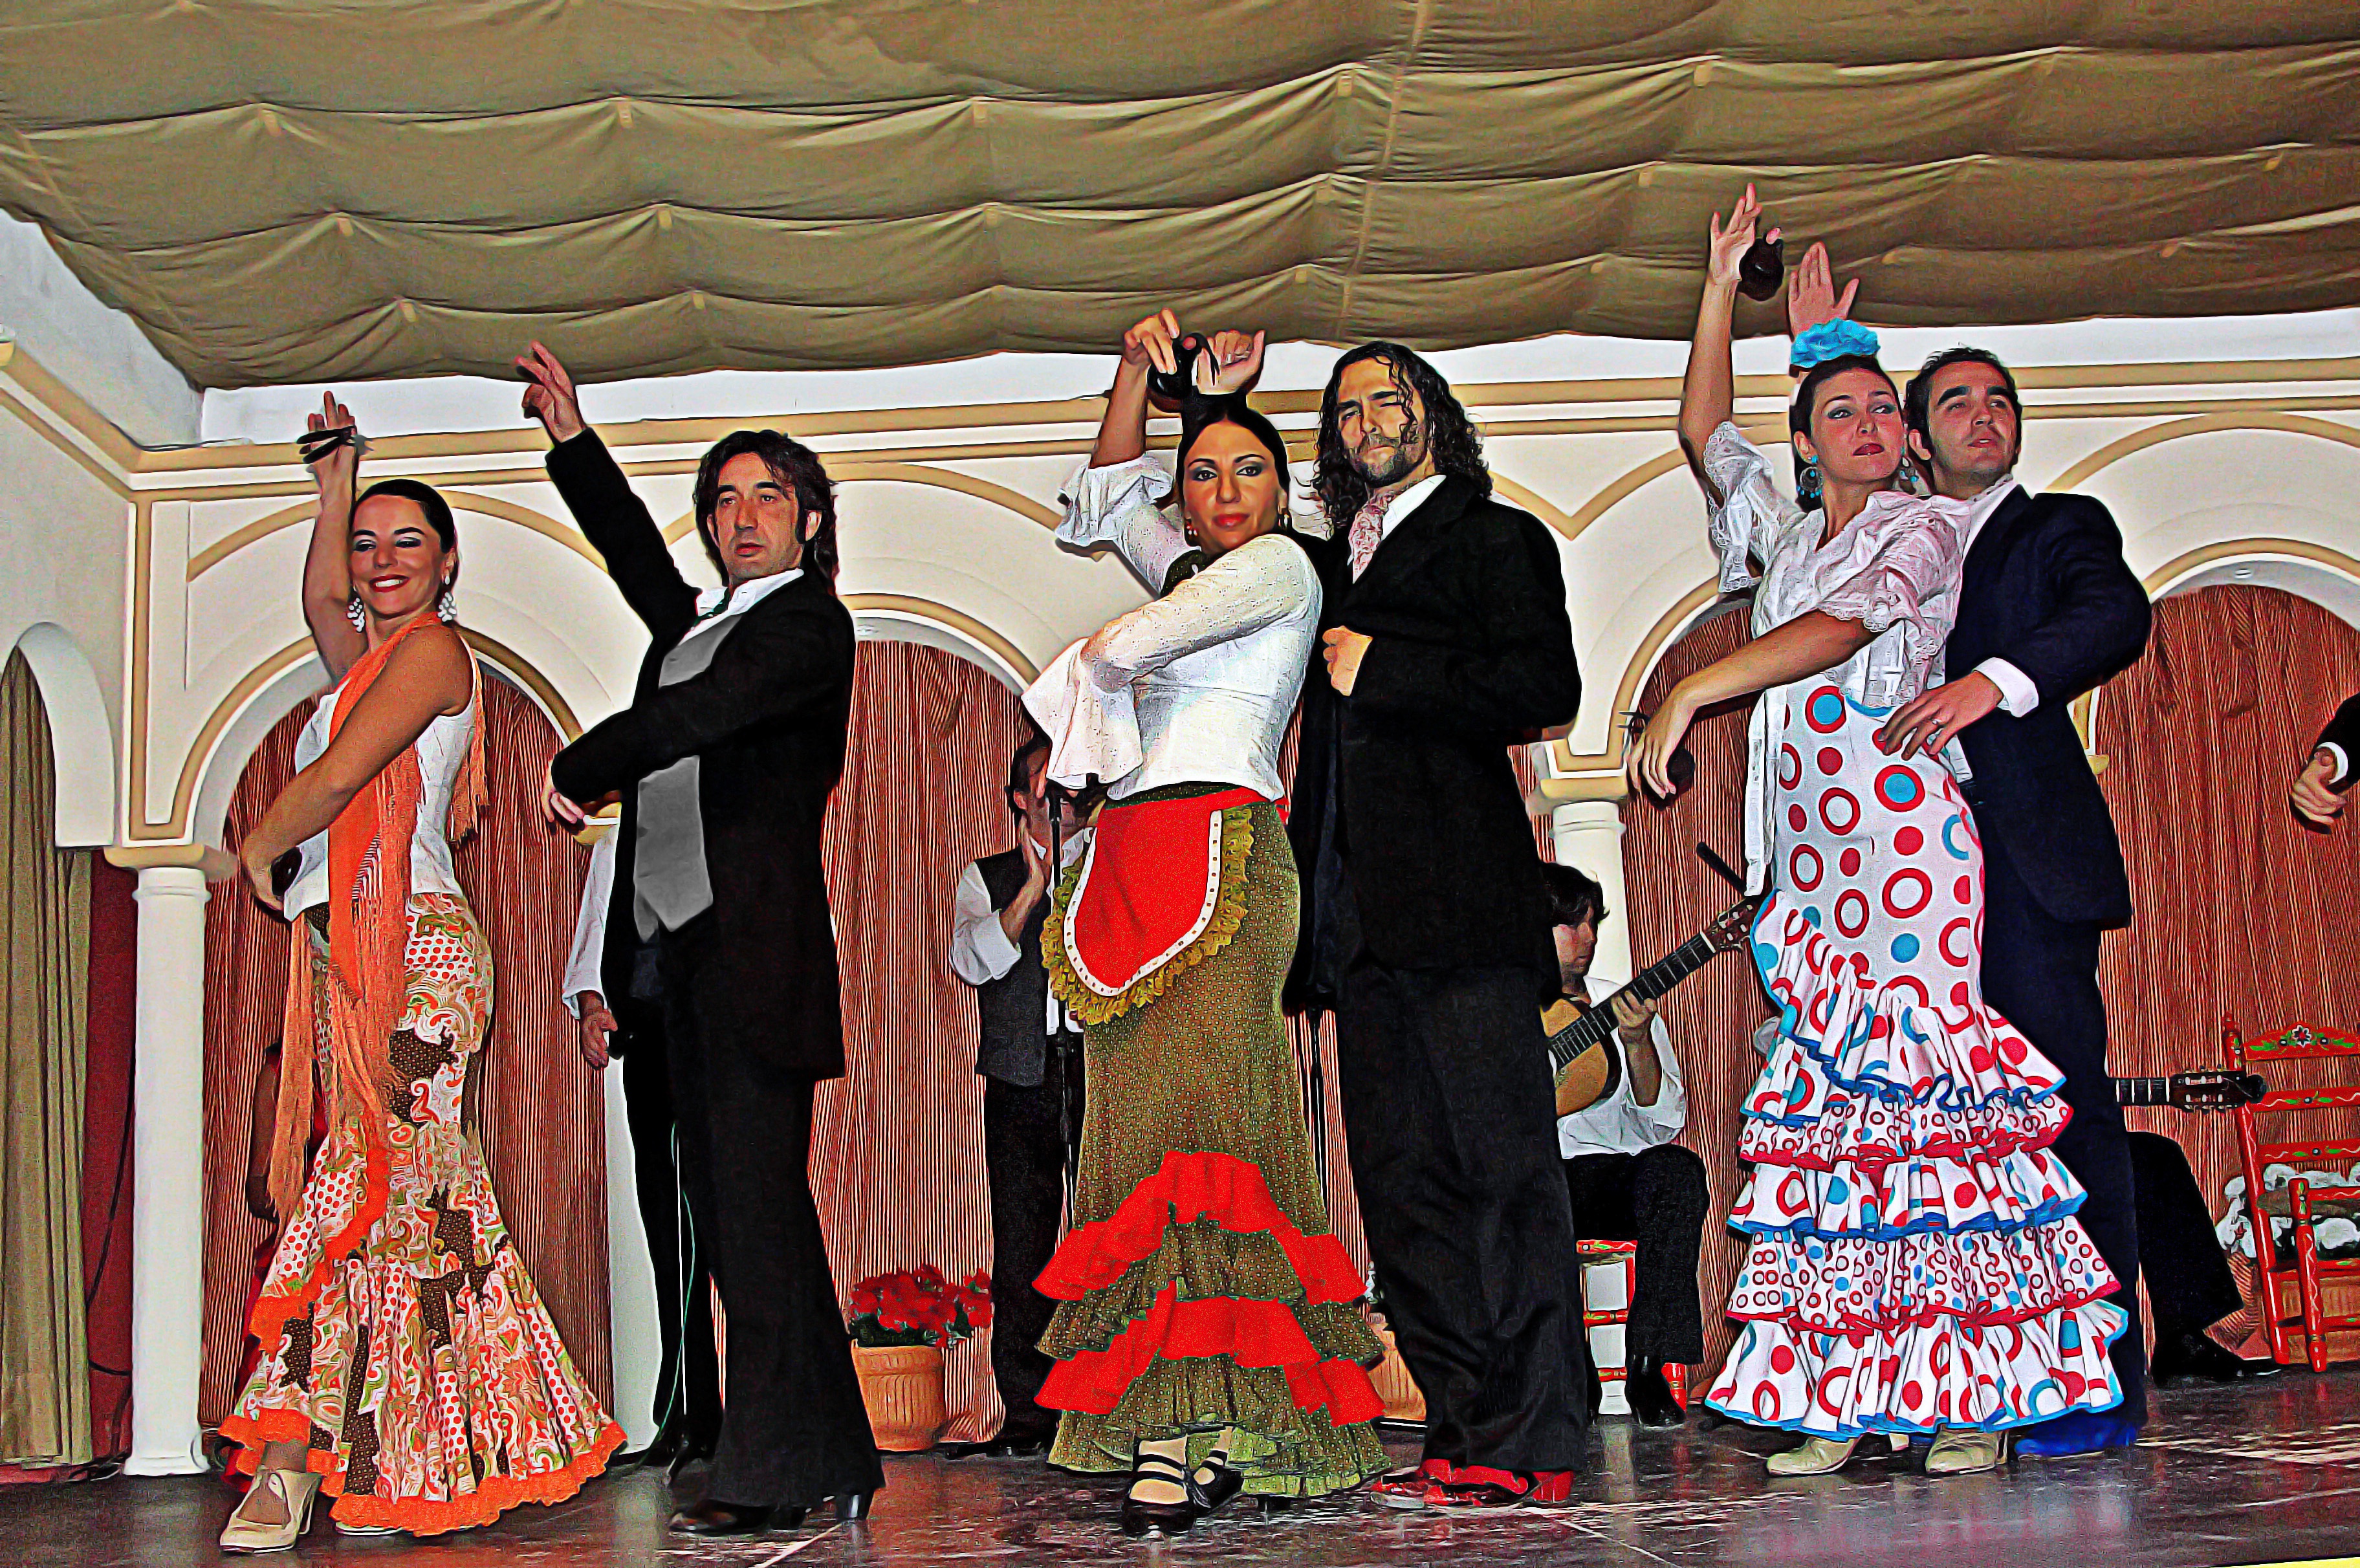
dance, performance, seville, dancing, flamenco, tradition, artists, performing arts, folk dance, musical theatre, flamenco show